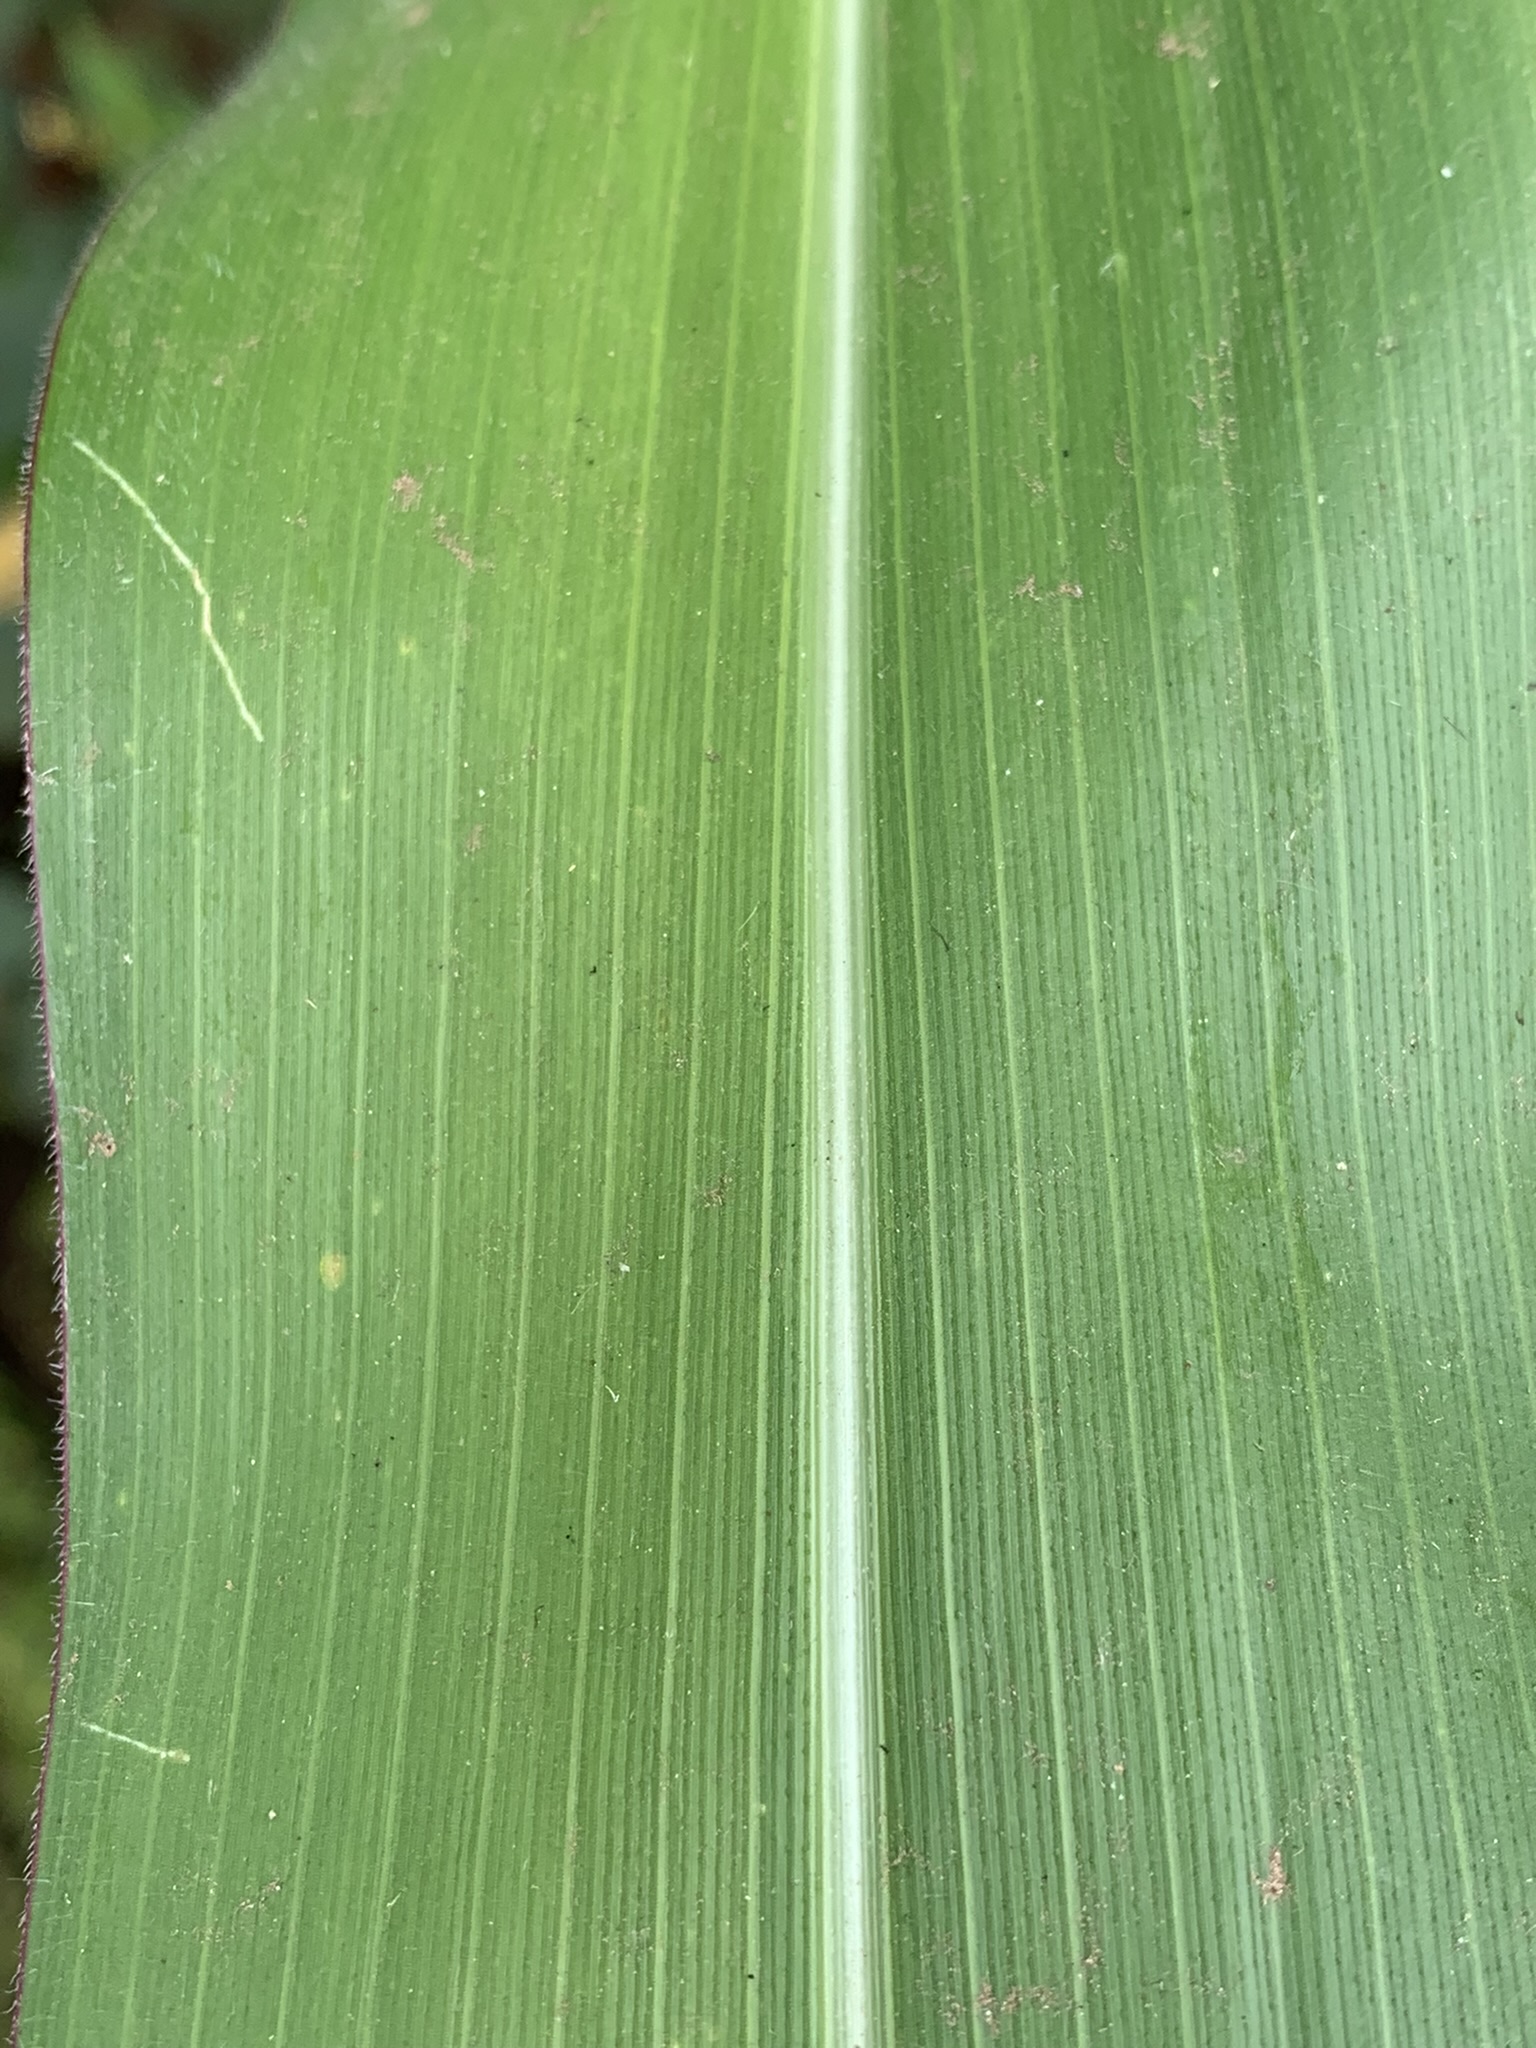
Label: Healthy